Pori

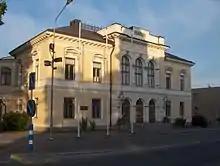
Pori Theatre

Pori is widely known for its international jazz music festival, established in 1966. Today Pori Jazz is one of the major jazz festivals in Europe as well as one of the largest culture events in Finland. The nine-day festival is held annually in July. Many renowned musicians have played the festival over the years, including artists like B. B. King, Ray Charles, Miles Davis, Keith Jarrett, Bob Dylan, Elton John, Kanye West and Santana.